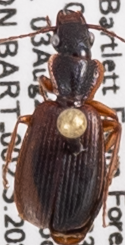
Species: Cymindis cribricollis
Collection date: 2022-08-03
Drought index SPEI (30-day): -0.54
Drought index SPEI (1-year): -0.9
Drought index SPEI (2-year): -1.69